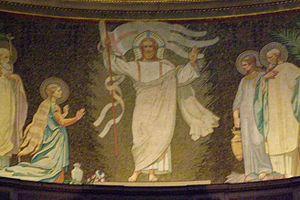
Église de la Madeleine Polski: Mozaika w kosciele p.w. św. Marii Magdaleny w Paryżu